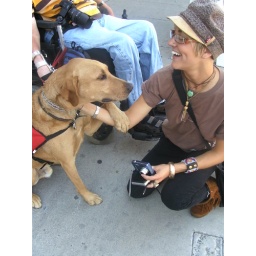
Such a cute picture, the guy in the wheel chair wanted a picture with his dog.